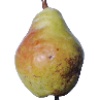
Label: pear_williams